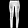
Label: Trouser